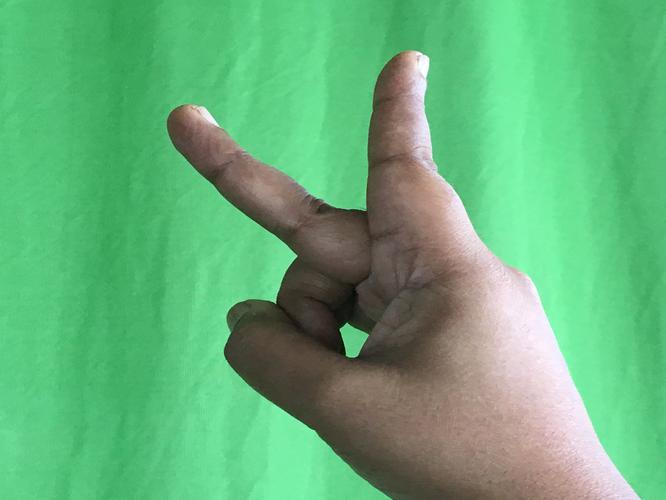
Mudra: Katrimukha
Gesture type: single_hand